Souvlaki
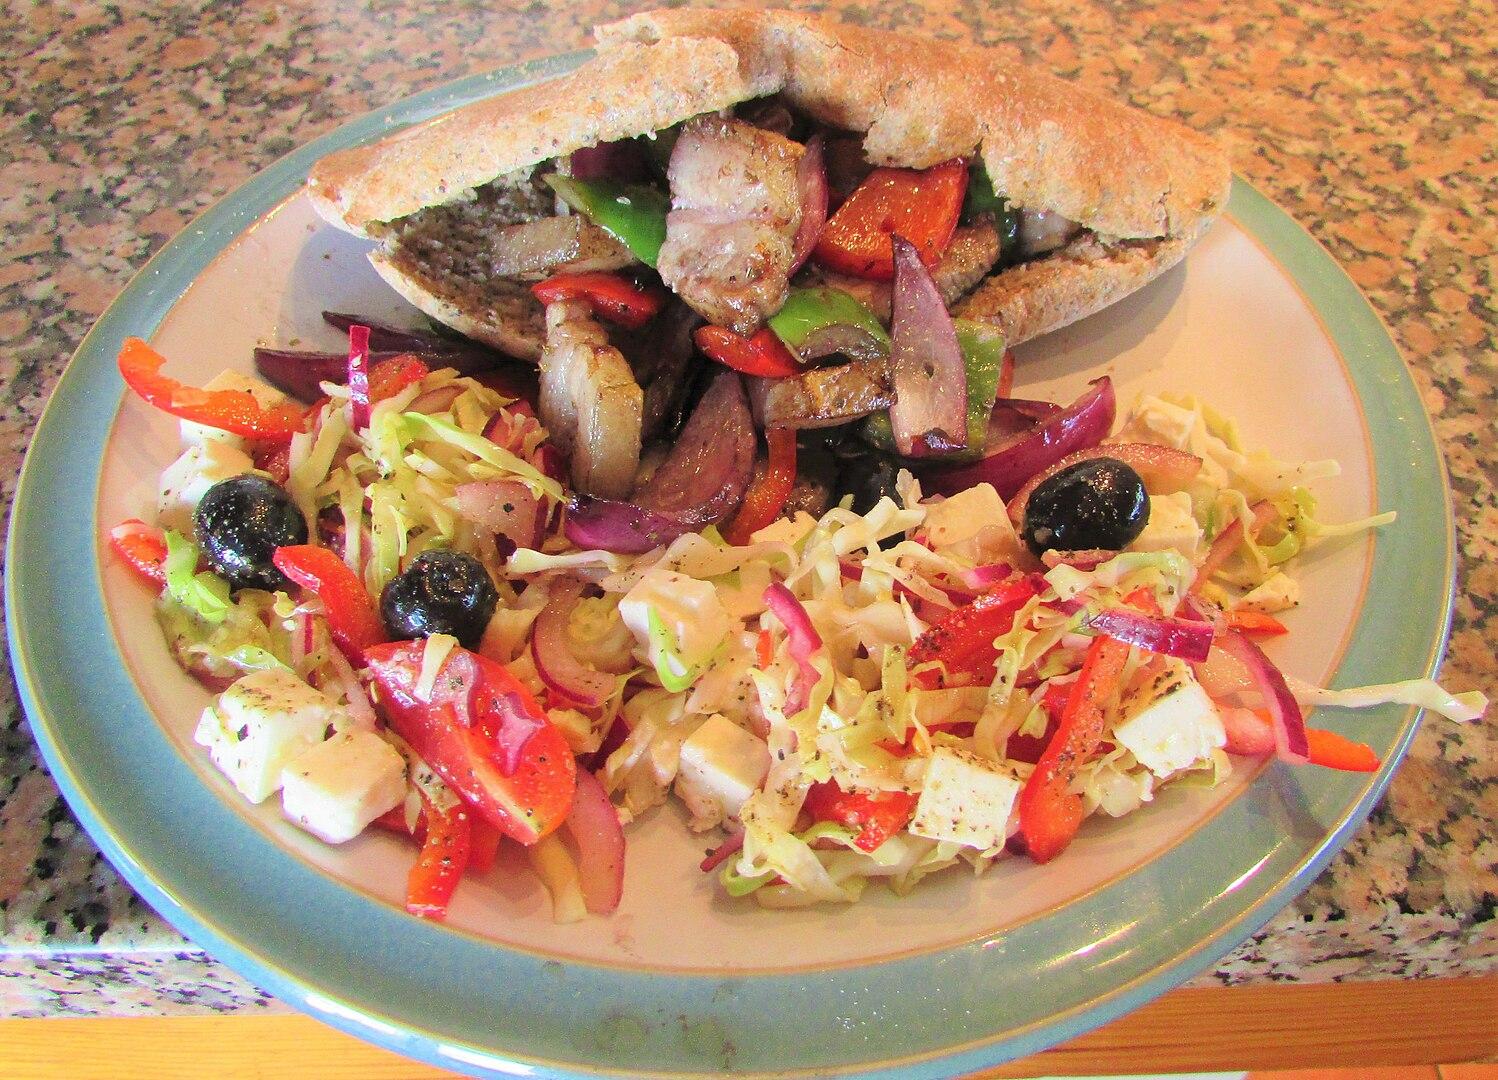
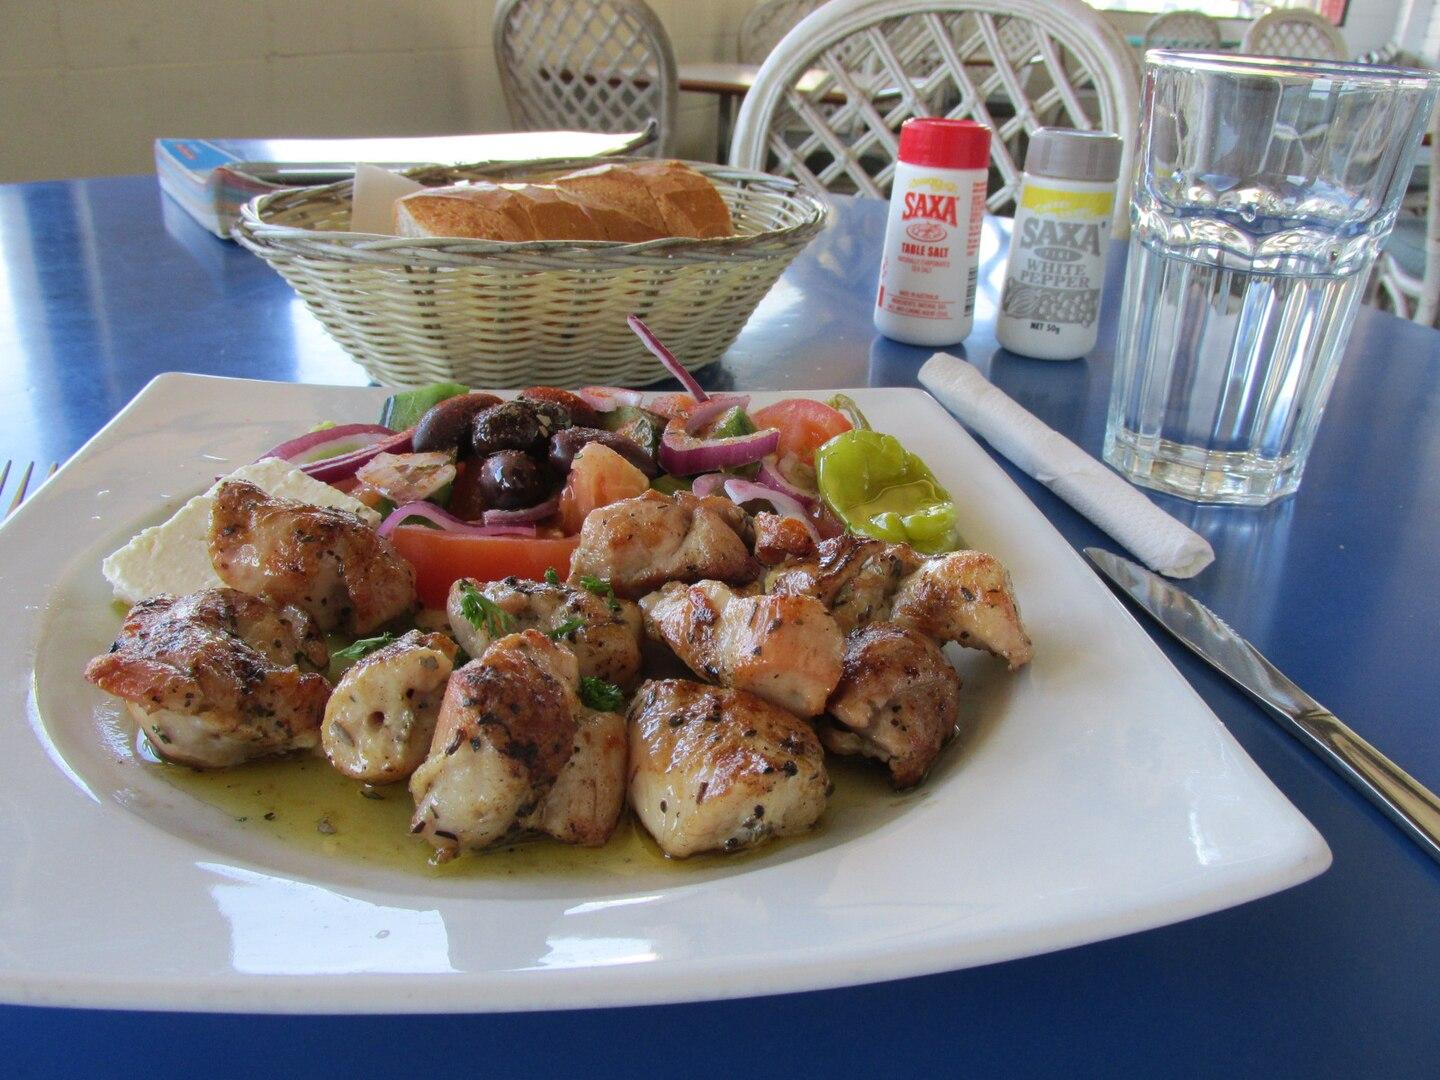
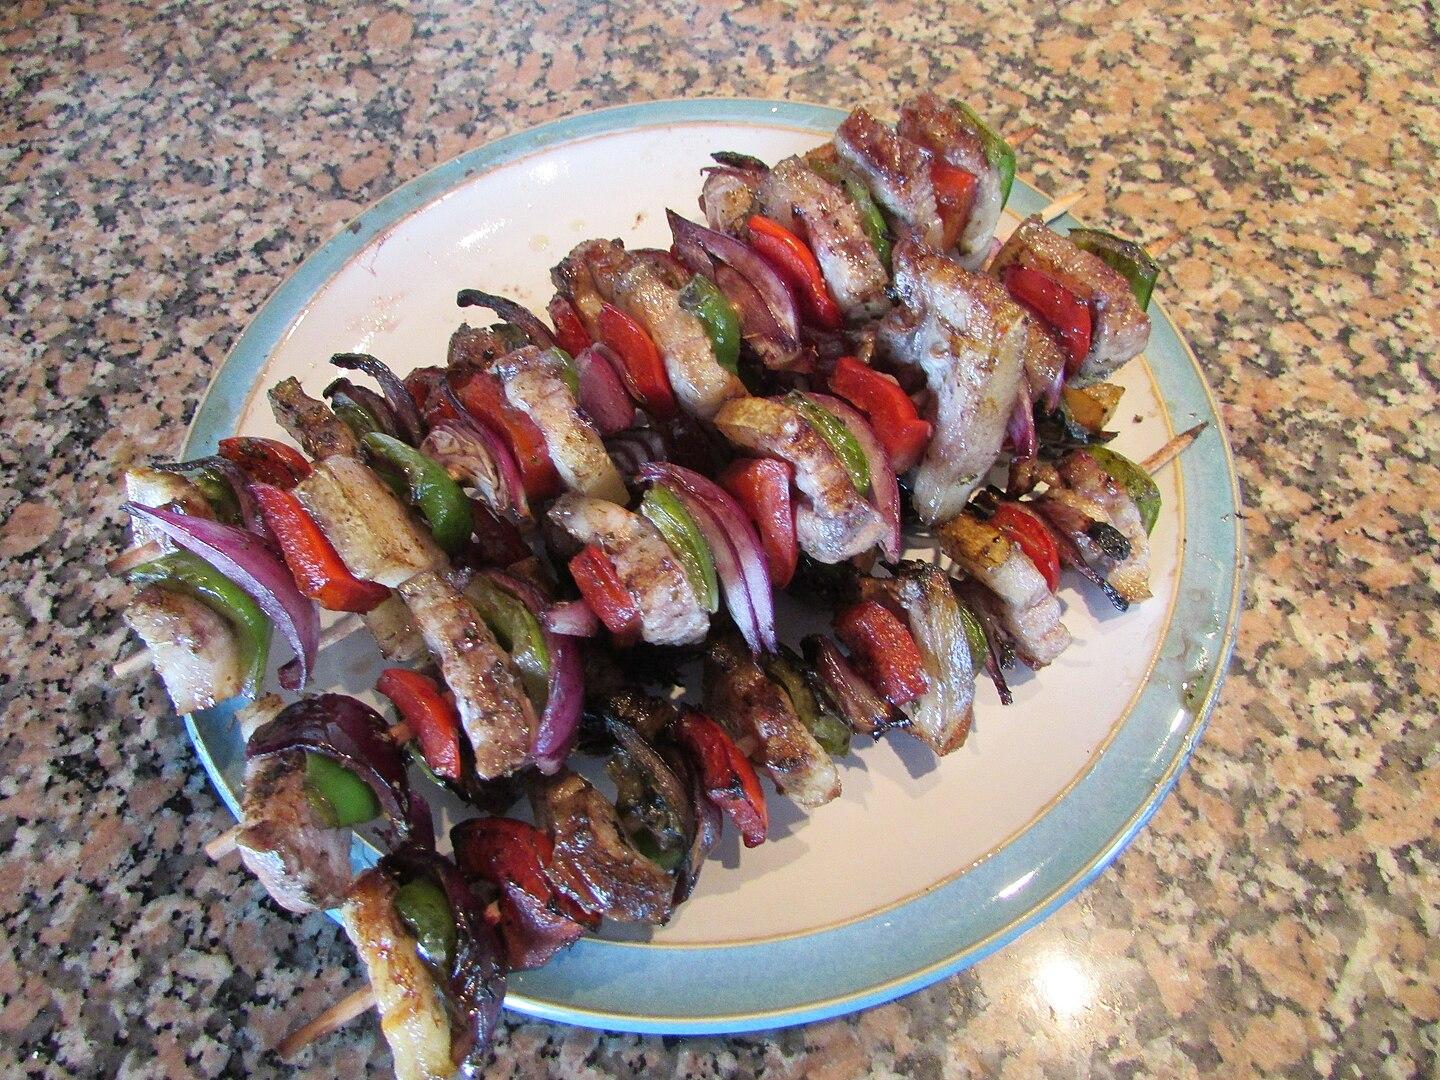
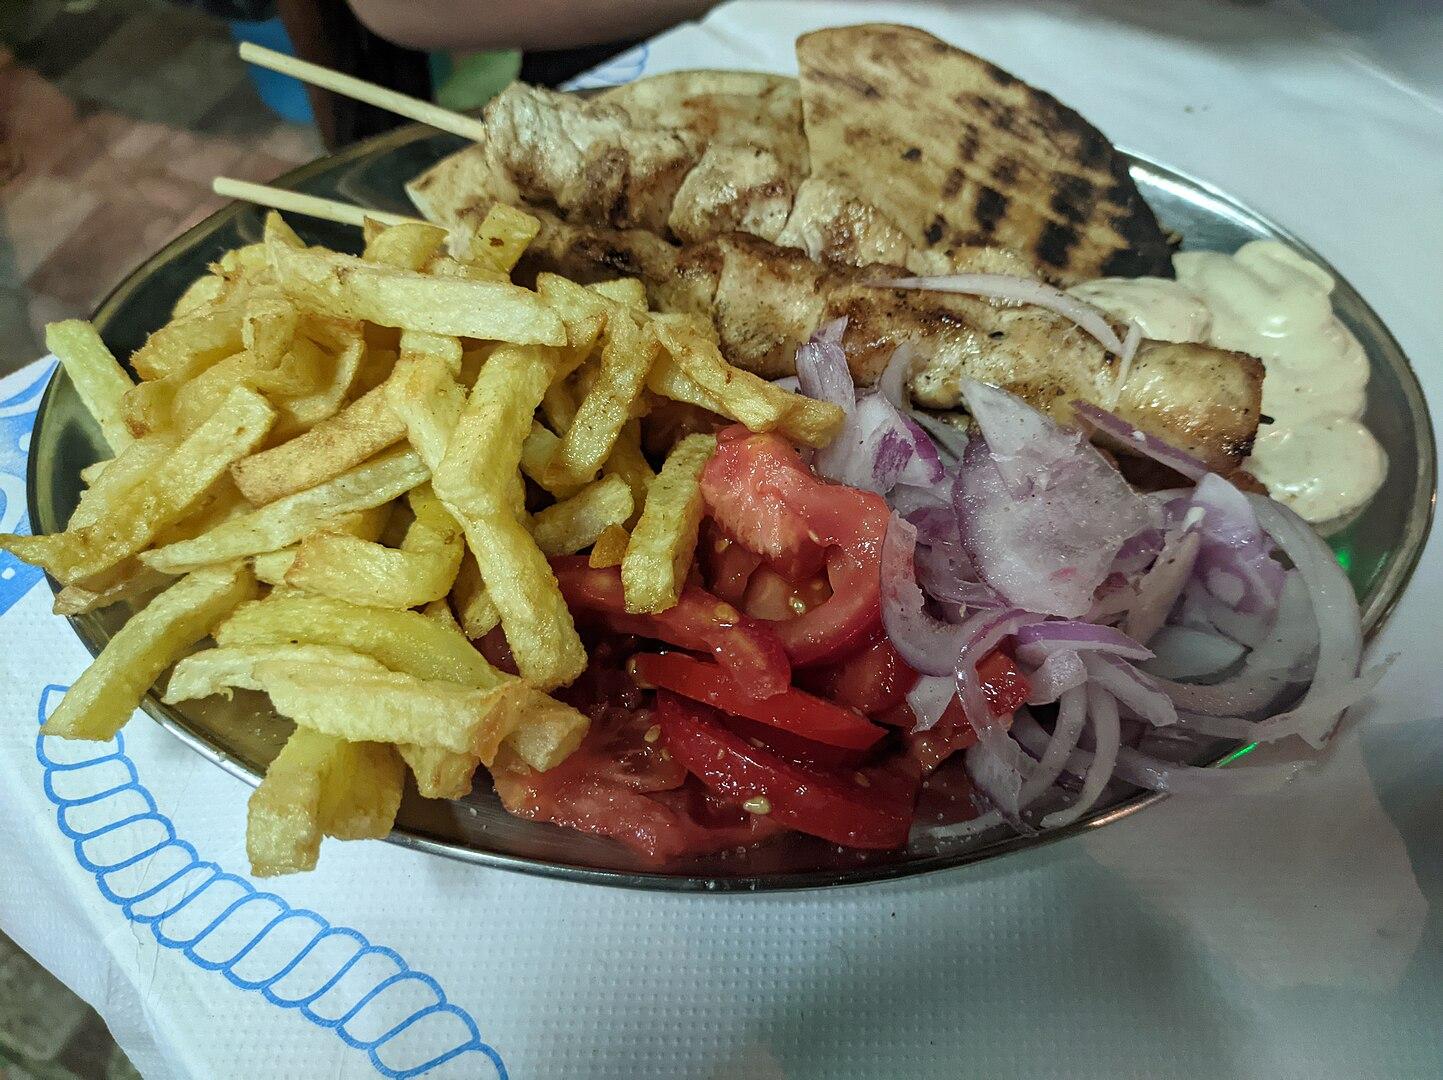
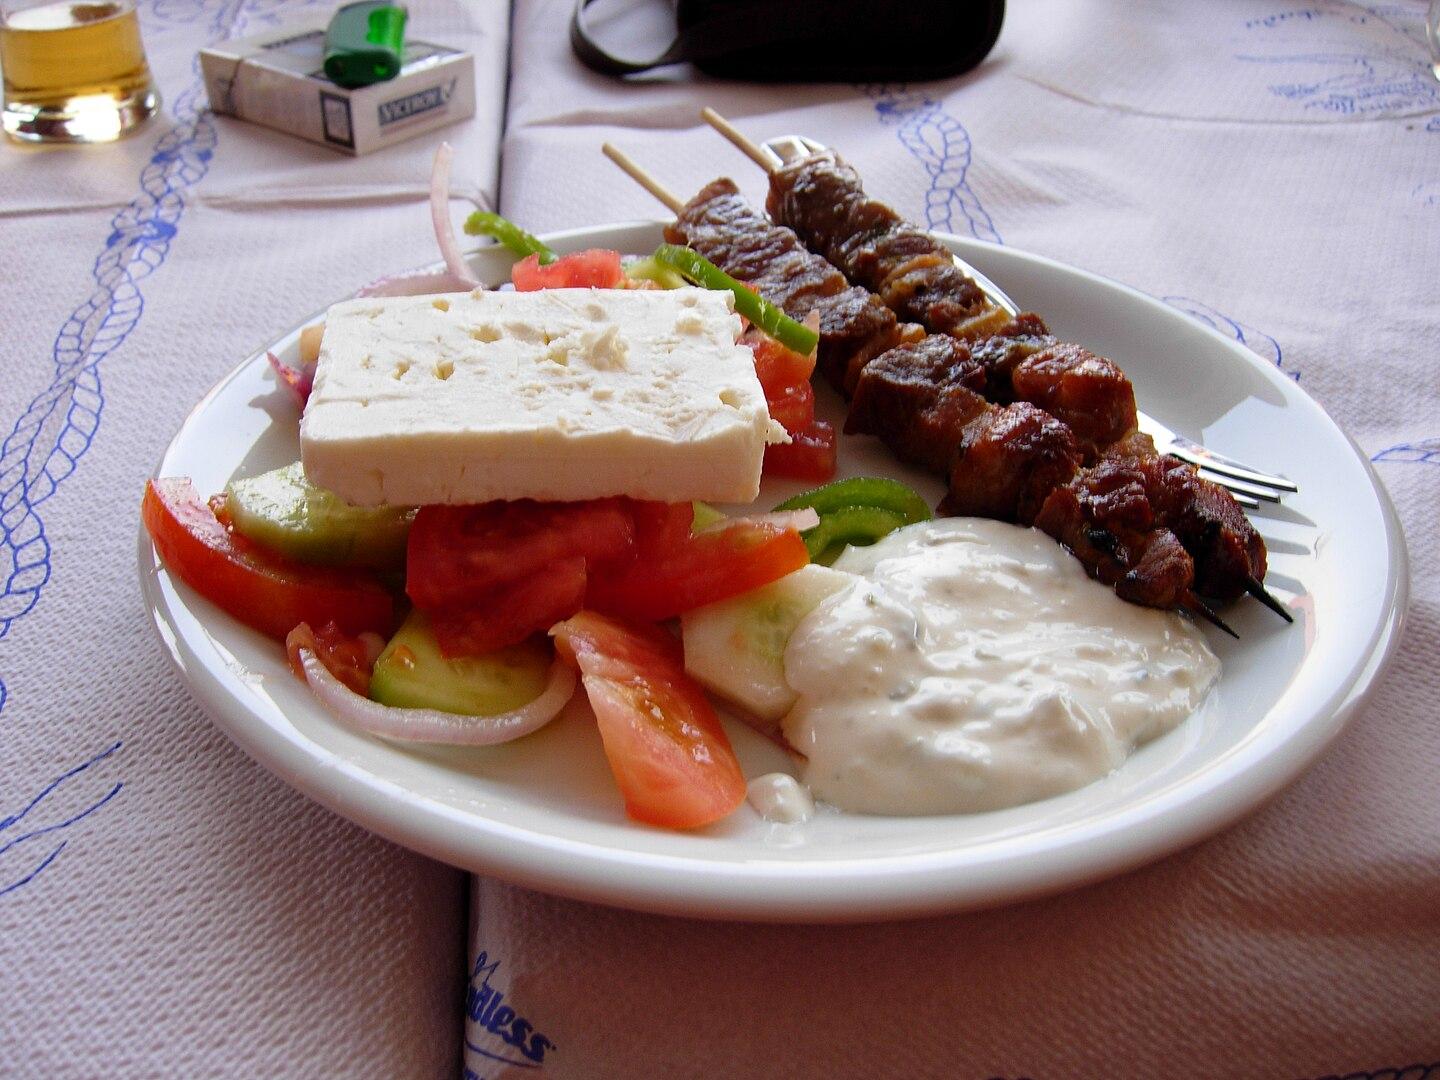
Also known as:
ar - Arabic: سوفلاكي
arz - Egyptian Arabic: سوفلاكى
ca - Catalan: Suvlaki
cs - Czech: Suvlaki
da - Danish: Souvlaki
de - German: Souvlaki
el - Greek: Σουβλάκι
en-simple - Simple English: Souvlaki
es - Spanish: Souvlaki
fa - Persian: سوولاکی
fi - Finnish: Suvlaki
fr - French: Souvláki
he - Hebrew: סופלקי
hu - Hungarian: Szuvláki
hy - Armenian: Սուվլակի
id - Indonesian: Souvlaki
it - Italian: Souvlaki
ja - Japanese: スブラキ
jv - Javanese: Souvlaki
ka - Georgian: სუვლაკი
kk - Kazakh: Сувлаки
ko - Korean: 수블라키
la - Latin: Sublacium
mk - Macedonian: Сувлаки
nl - Dutch: Souvlaki
pa - Punjabi: ਸੂਵਲਾਕੀ
pl - Polish: Suwlaki
pt - Portuguese: Souvlaki
ru - Russian: Сувлаки
sk - Slovak: Suvlaki
sr - Serbian: Сувлаки
sv - Swedish: Souvlaki
tr - Turkish: Suvlaki
uk - Ukrainian: Сувлакі
yue - Cantonese: 希臘串燒
Category: skewer, meat (grilled skewer, grilled meat)
Cuisine: Greek
Associated cuisines: Greek
Area: Greece
Countries: Greece
Region: Southern Europe, , , ,
This dish is a fast food consisting of small pieces of meat and sometimes Vegetable grilled on a skewer. It is usually eaten straight off the skewer while still hot. It can be served with or inside a rolled pita, typically with lemon, sauces, Vegetable such as sliced tomato and onion, and fried potatoes as a side.